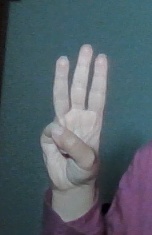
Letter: thaa